Automotive industry in Italy

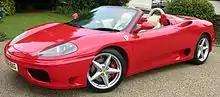
Ferrari 360, bestselling Ferrari in history

Iveco is an Italian multinational transport vehicle manufacturing company with headquarters in Turin, Italy. It designs and builds light, medium, and heavy commercial vehicles. The name IVECO first appeared in 1975 after a merger of Italian, French, and German brands. Its production plants are in Europe, China, Russia, Australia and Latin America and it has about 5,000 sales and service outlets in over 160 countries. The worldwide output of the company amounts to around 150,000 commercial vehicles with a turnover of about 10 billion.